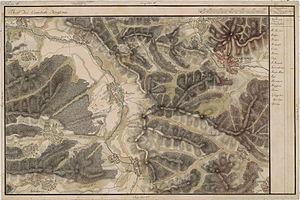
Nușfalău est une commune roumaine du județ de Sălaj, dans la région historique de Transylvanie et dans la région de développement du Nord-ouest.